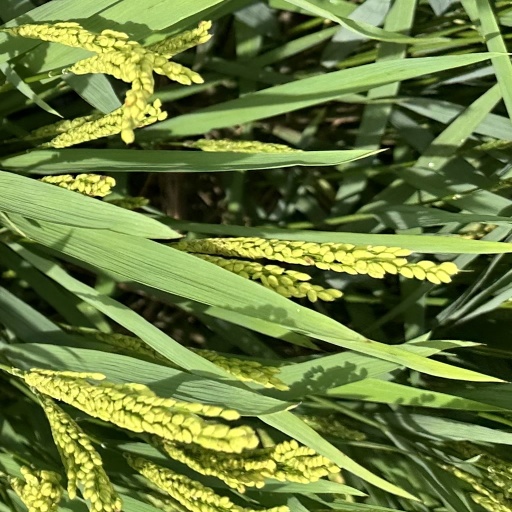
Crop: rice